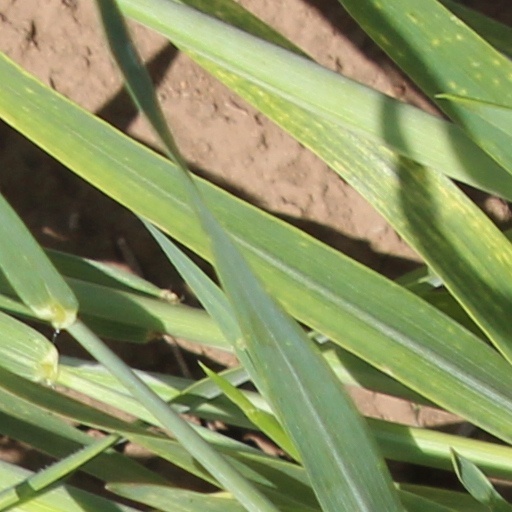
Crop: wheat